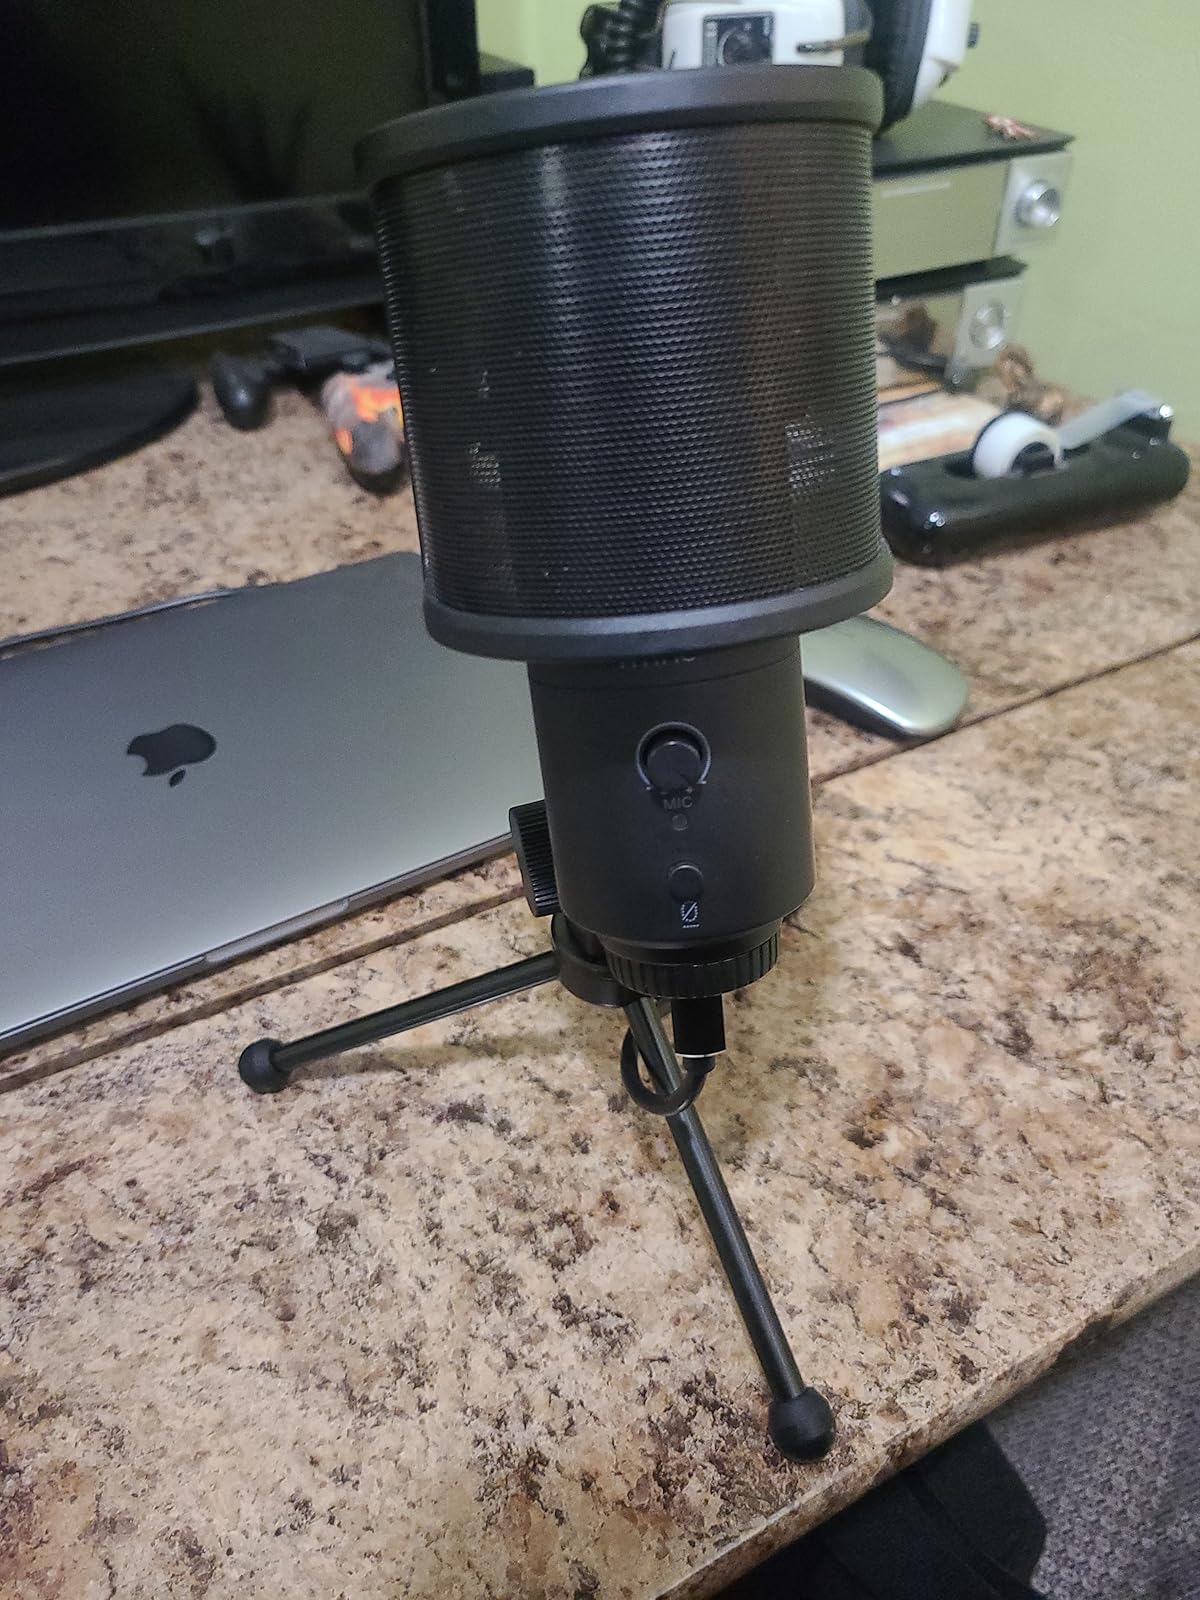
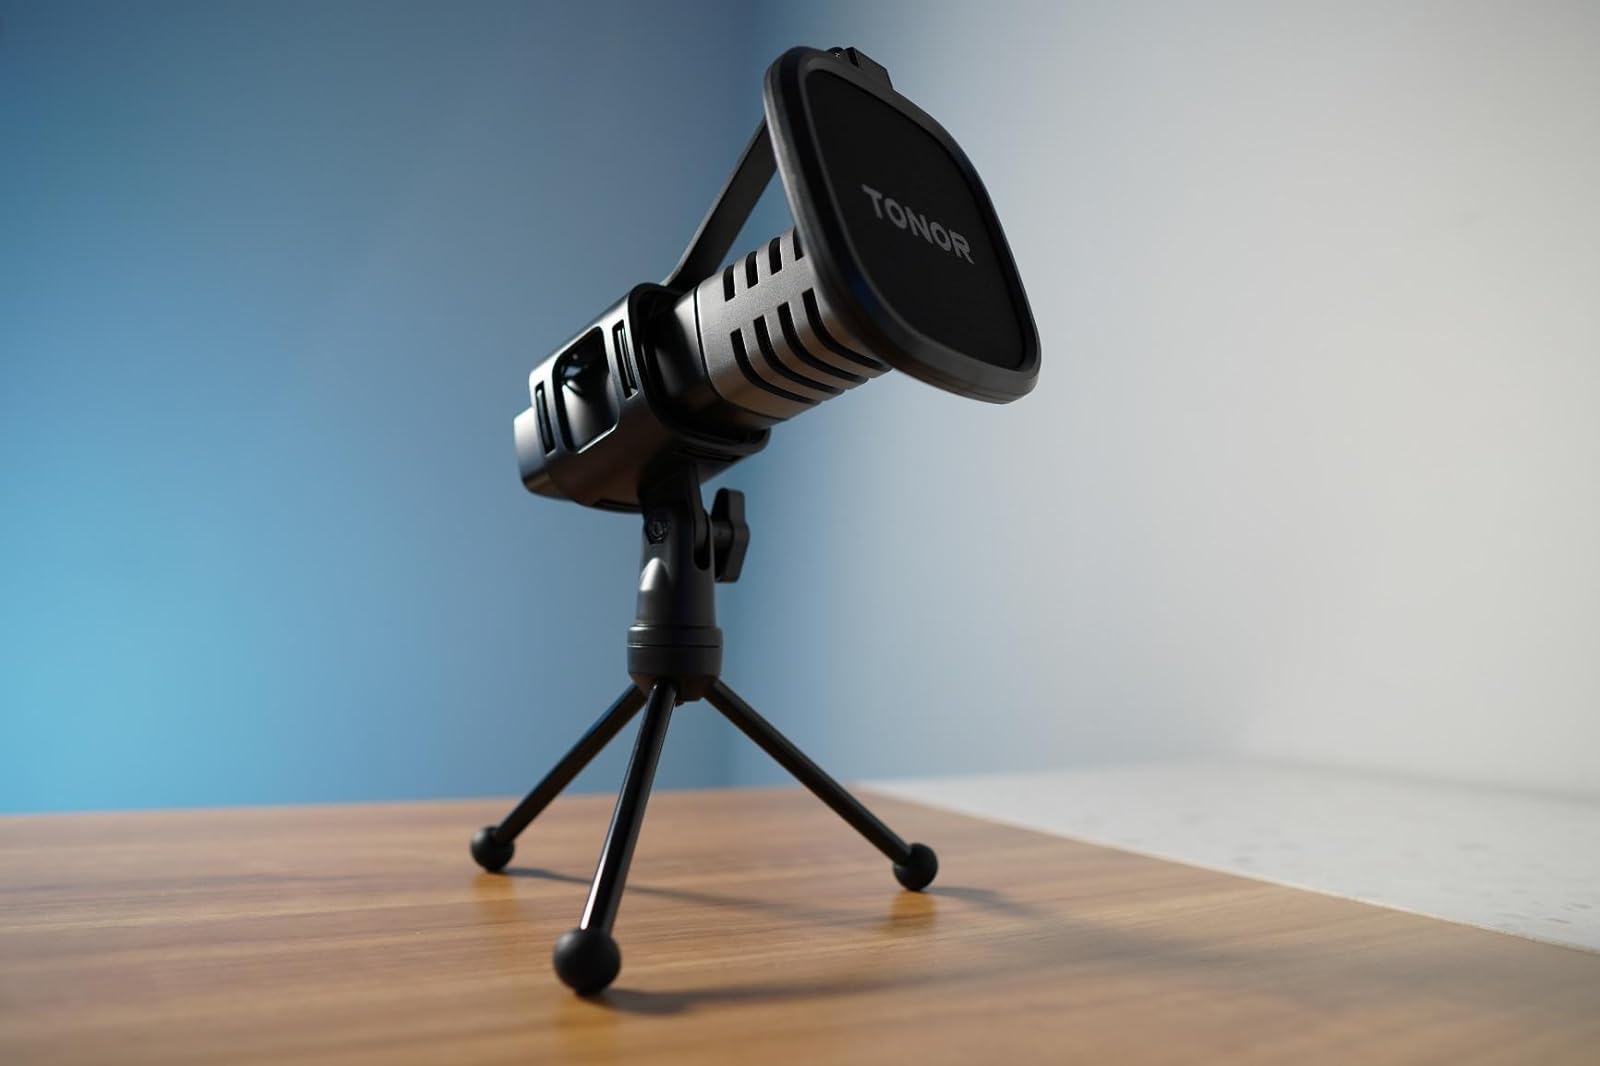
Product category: microphone
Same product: no